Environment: real
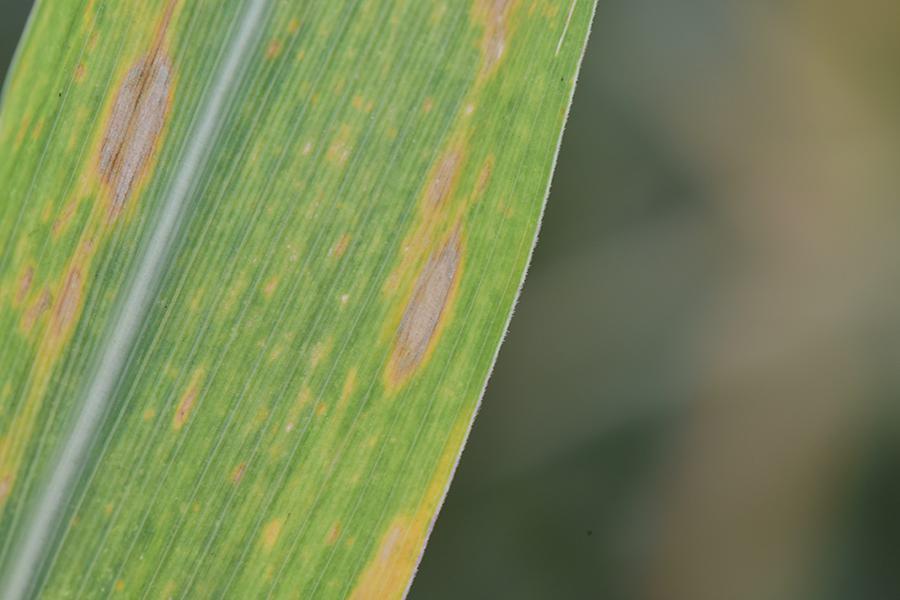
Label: gray_leaf_spot